Liu Guandao

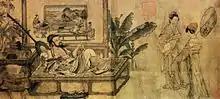
"Whiling Away the Summer", handscroll, ink and colours on silk, 30.5 x 71.1 cm, Nelson-Atkins Museum of Art

Liu Guandao or Liu Kuan-tao (1258 1336), courtesy name Zhong Xian, was a Chinese court artist active during the Yuan dynasty. A native of Zhongshan (now Dingxian), Hebei, much of his work is in a realist style, and in 1279 he rose to prominence with a well-received painting of Kublai Khan's son Zhenjin.